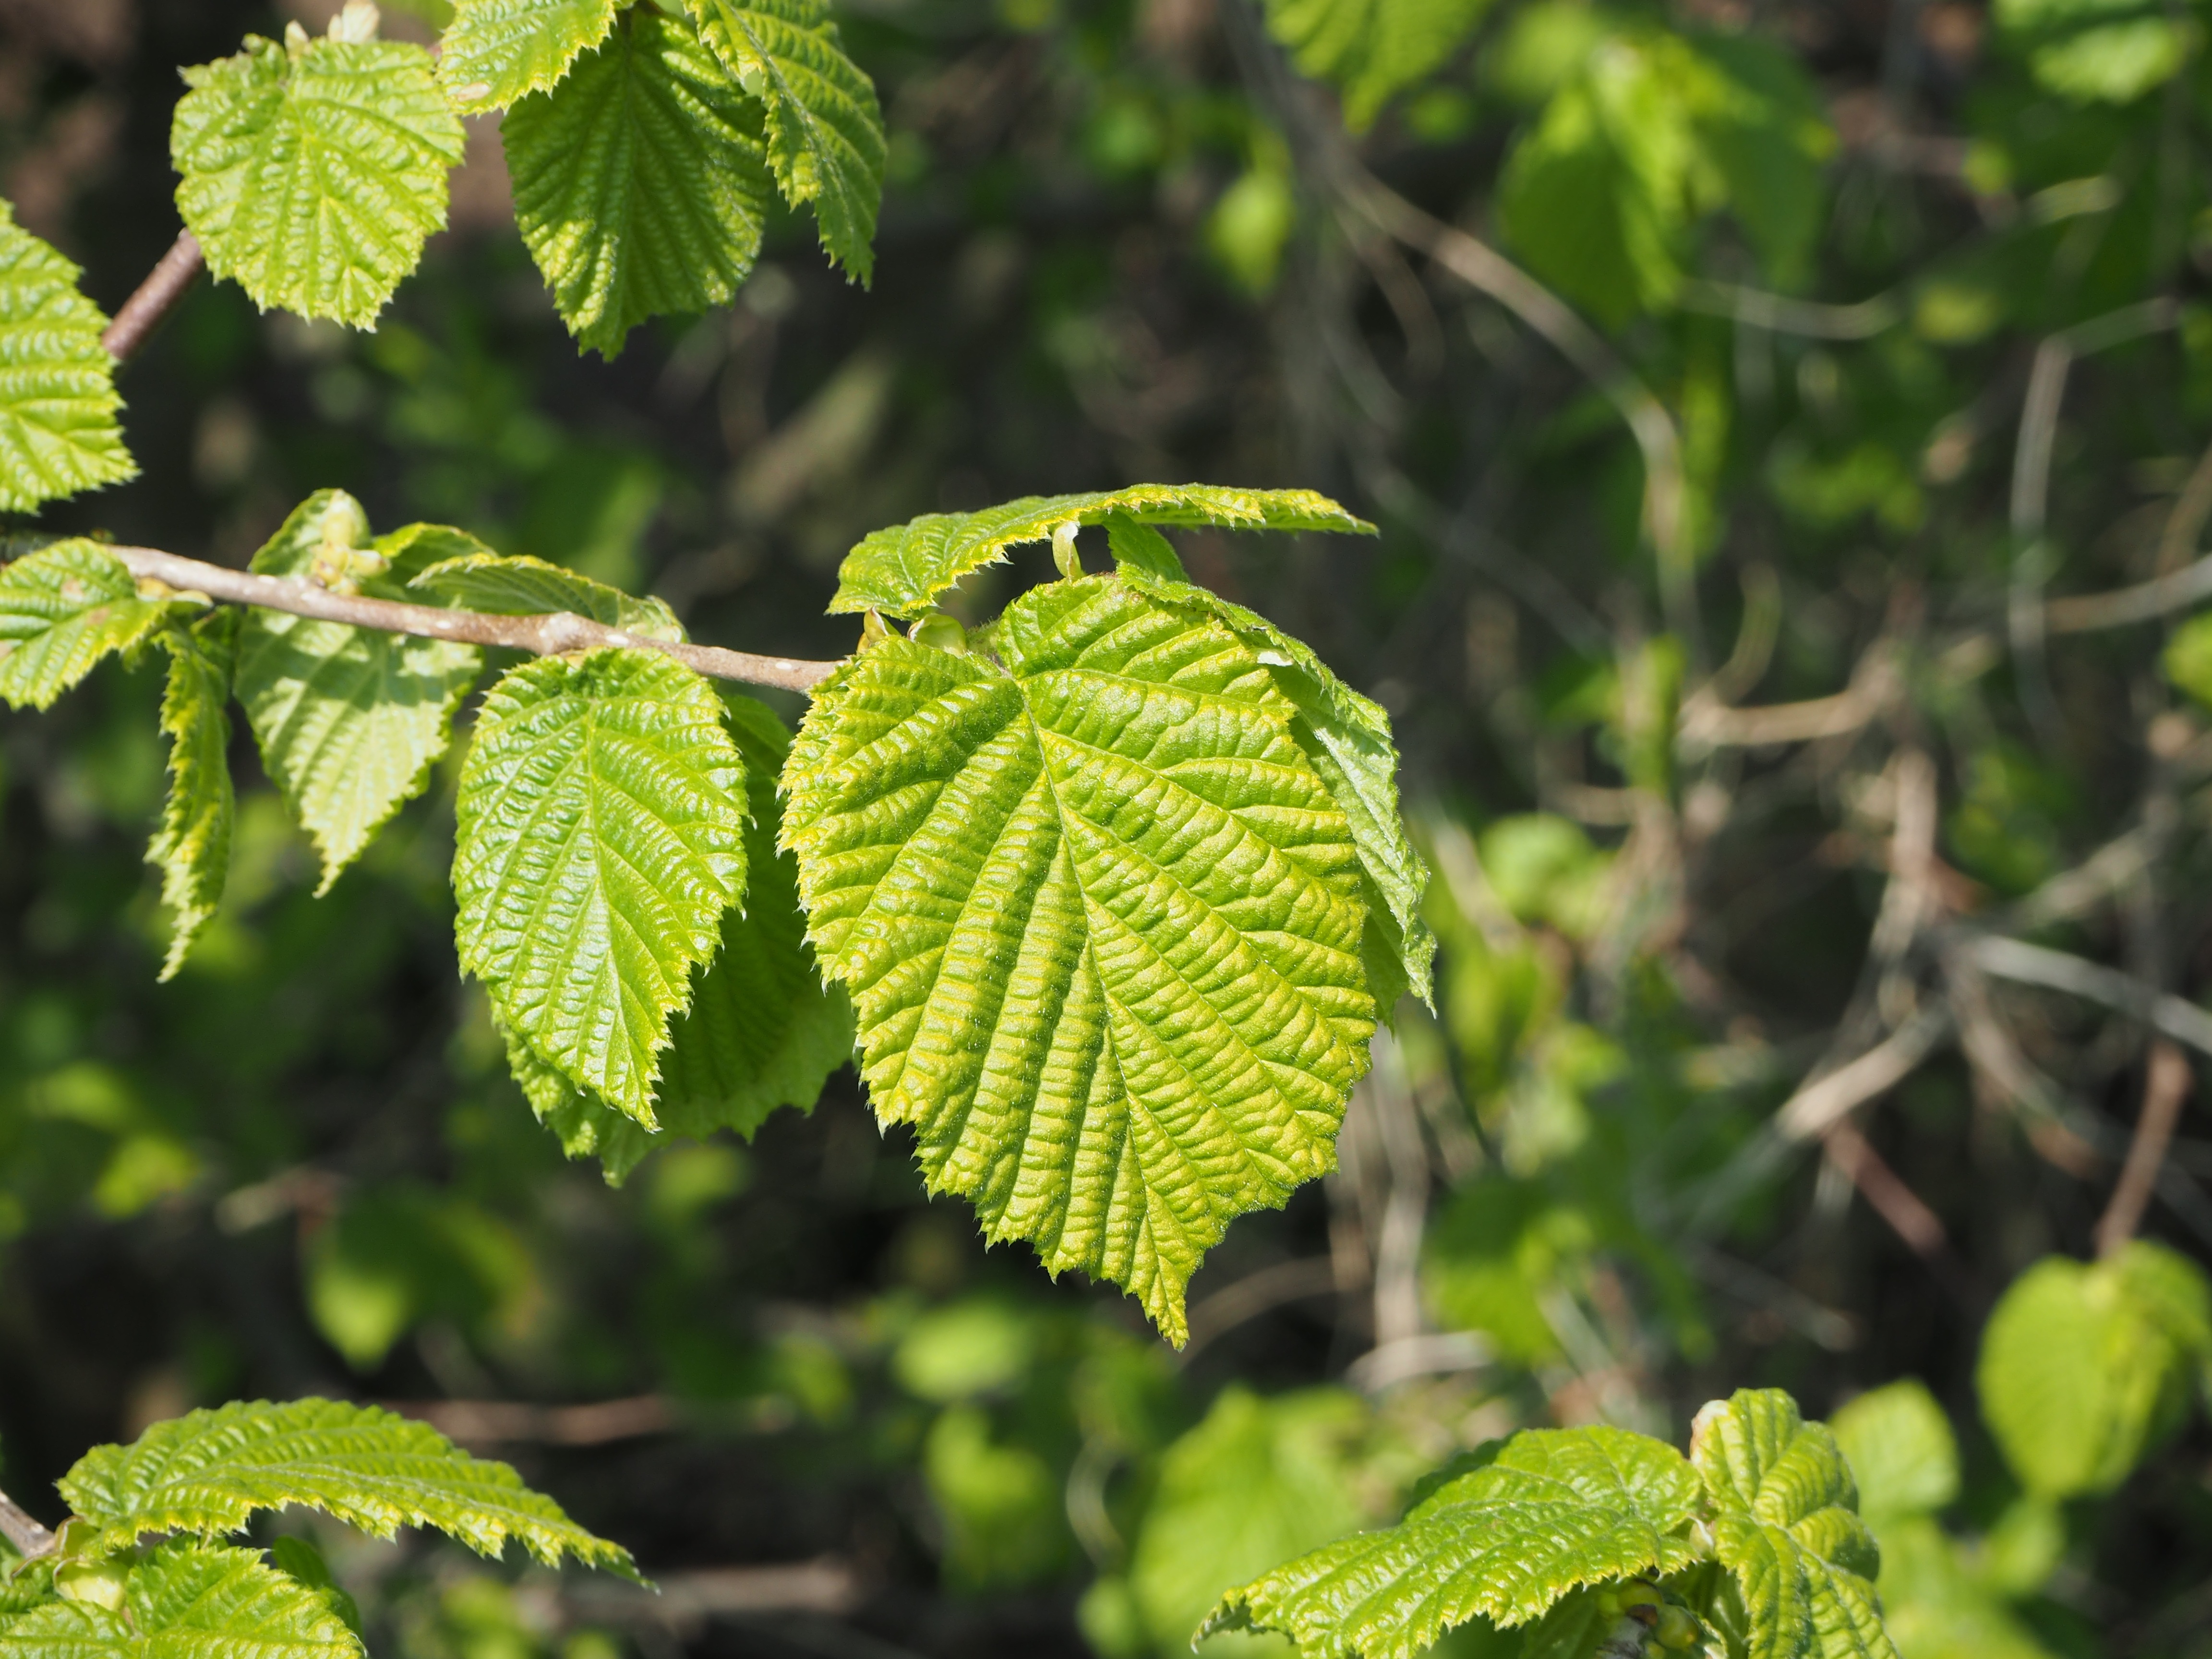
tree, nature, branch, plant, sunlight, leaf, flower, green, produce, autumn, botany, flora, shrub, deciduous, hazelnut, flowering plant, fresh leaves, fresh green, woody plant, land plant, new leaf